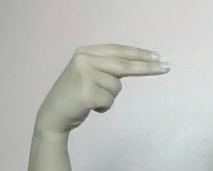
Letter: ain